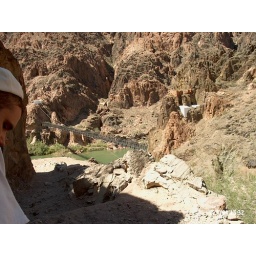
Closing in on the Colorado River and bridge to cross on our way to The Phantom Ranch.